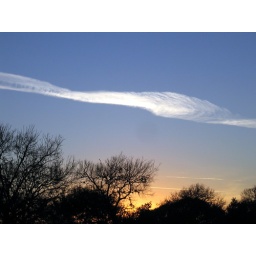
@ the cemetary by our house where we take the dogs to play